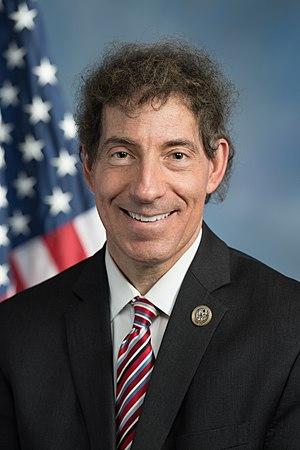
L'État du Maryland dispose de huit représentants à la Chambre des représentants des États-Unis.
Jamin Ben Raskin dit Jamie Raskin, né le 13 décembre 1962 à Washington, D.C., est un homme politique américain, élu démocrate du Maryland à la Chambre des représentants des États-Unis depuis les élections de 2016.